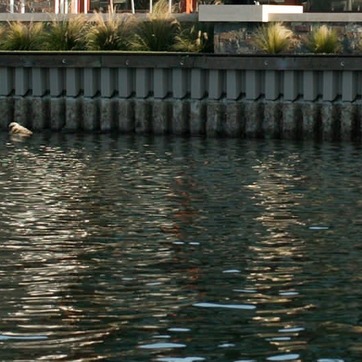
Material: water